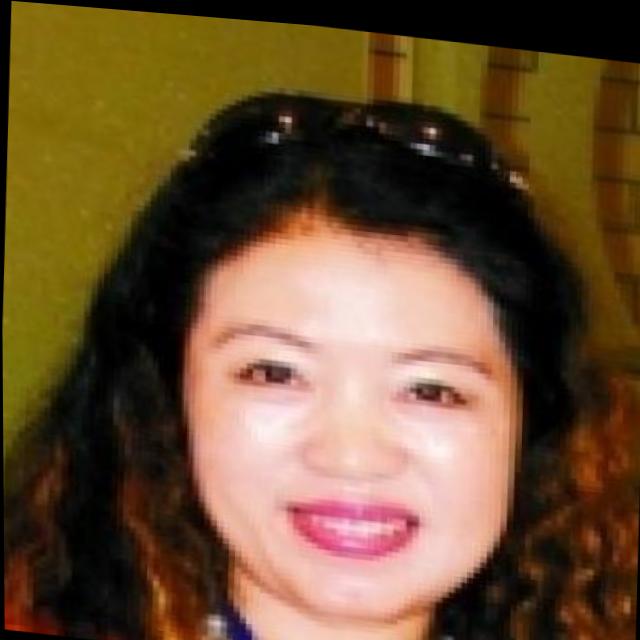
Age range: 21-44